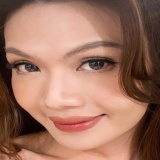
ca sĩ Luna Đào